Stafford L. Warren

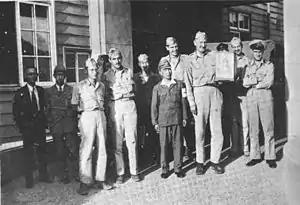
A group of men in uniforms stand in front of a wooden building. One, holding a box, is very tall, towering over the Asian man next to him.

Friedell recommended that in view of the scope of the Manhattan Project, a more senior officer be placed in charge. In October, Groves penned a letter to the Surgeon General of the United States Army, Major General Norman T. Kirk, requesting that he cooperate with the Manhattan Project in furnishing medical supplies, providing funds for medical care of military personnel, and directly commissioning Warren and other doctors at specified ranks. This letter was signed by Lieutenant General Brehon B. Somervell and delivered in person by Colonel Kenneth D. Nichols, who had replaced Marshall as the district engineer. Kirk was furious at what he saw as usurpation of his statutory responsibilities as Surgeon General. When told that Warren was the man the district had in mind to commission as a colonel, and apparently familiar with Warren's work only from his use of radiation to treat venereal disease asked "Why do you want that clap doctor?"